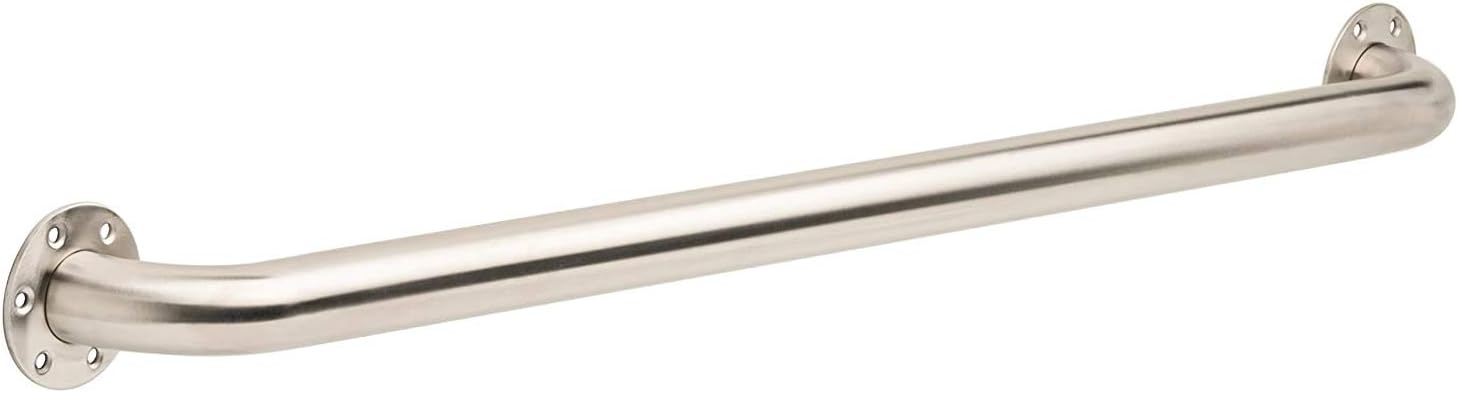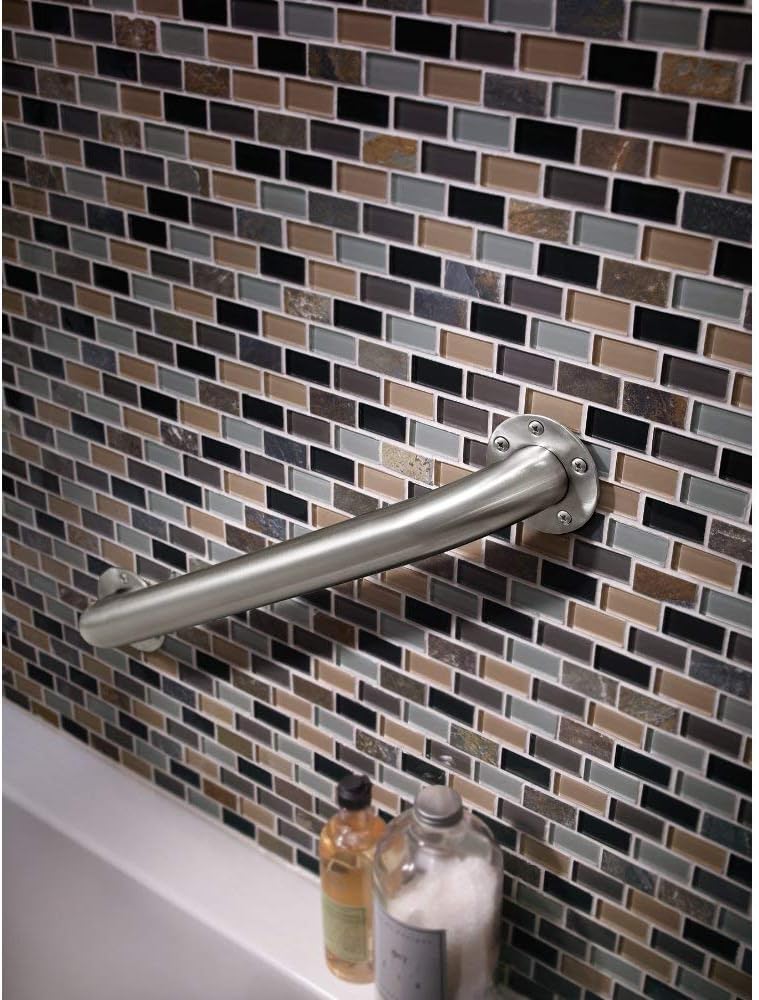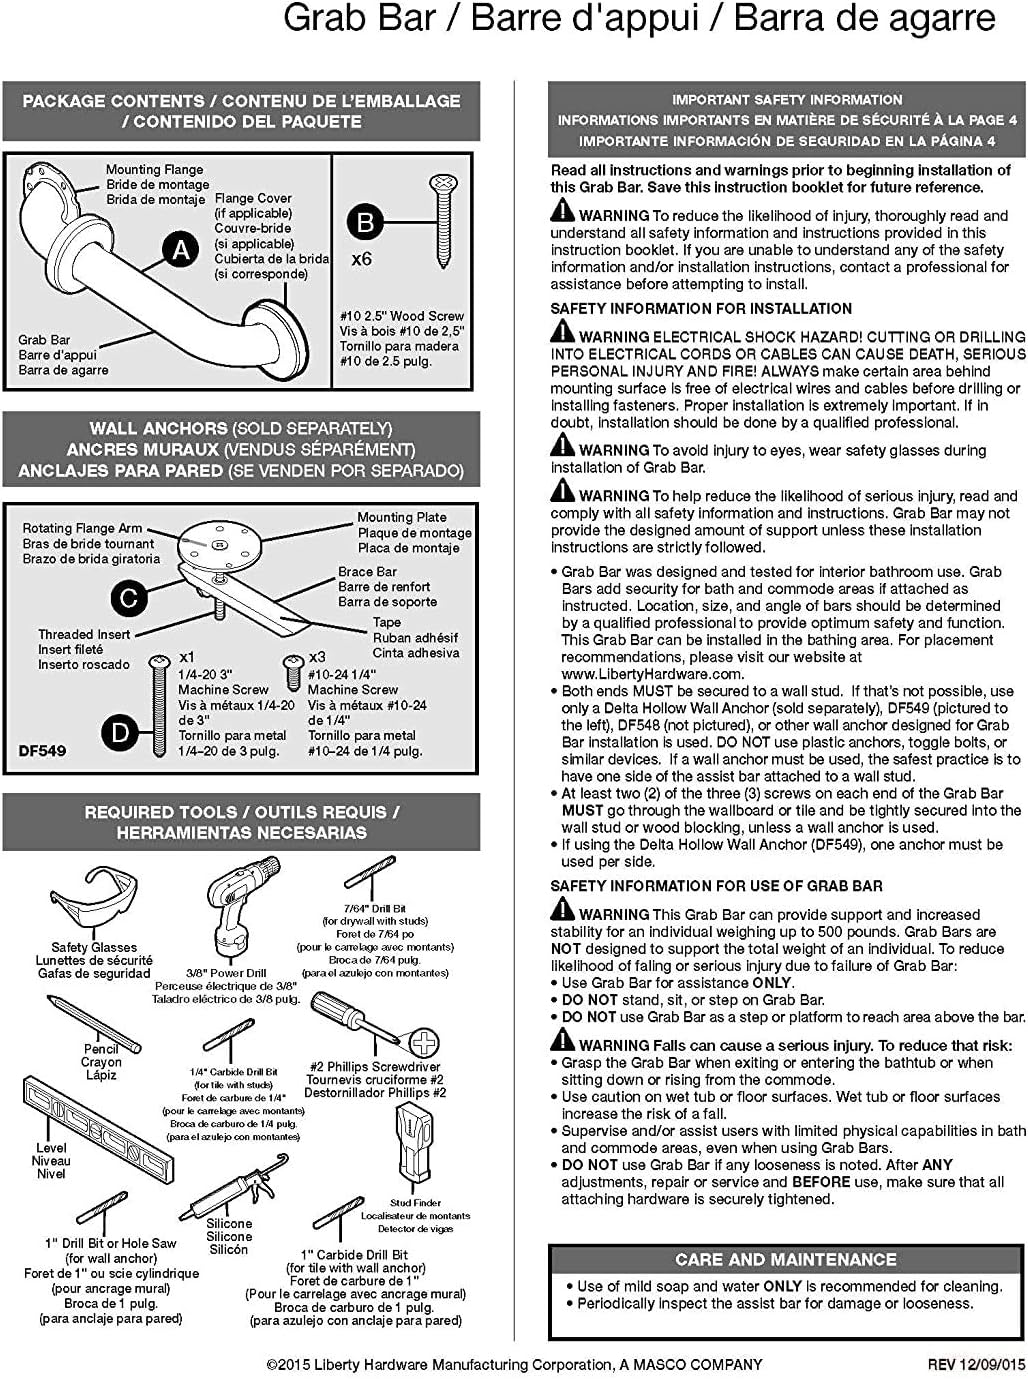
DELTA FAUCET Exposed Mounting Grab Bar, 36" x 1-1/2"
Category: Tools & Home Improvement
Delta, 36", stainless steel satin finish, safety grab bar, safety engineered to withstand 1,000 lb pull when securely installed, grab bar meets ADA standards, 1-1/2" wall clearance meets handicap safety codes, exposed mounting.
Features: Classic stainless steel finish to match any décor | Provides leverage and support for up to 500 pounds, exceeding ADA requirements | 1-1/2" bar diameter for a secure grip | Can be installed vertically, horizontally or diagonally | Easy installation into studs with included instruction sheet and 6 wood screws